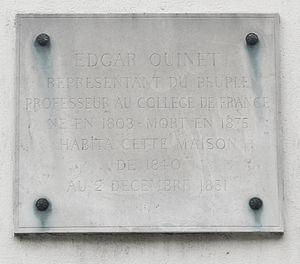
Plaque apposée au n° 32 de le rue du Montparnasse, Paris 6e, où habita l'historien et écrivain Edgar Quinet (1803-1875) de 1840 au 2 décembre 1851.
La rue du Montparnasse est une voie des 6ᵉ et 14ᵉ arrondissements de Paris.
Edgar Quinet, né le 17 février 1803 à Bourg-en-Bresse et mort le 27 mars 1875 à Versailles, est un historien, poète, philosophe et homme politique français, républicain et anticlérical.